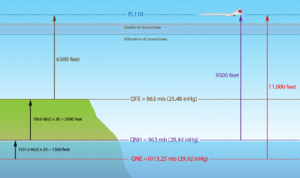
Le QNE est l'un des codes Q qui étaient utilisés à l'époque à laquelle les transmissions se faisaient en télégraphie grâce au code Morse. Le QNE d'un aérodrome est l'altitude qui serait affichée dans le poste de pilotage d'un avion se trouvant au sol lorsque le calage altimétrique aura été réglé sur la pression atmosphérique standard normale au niveau de la mer, soit 1 013,25 hPa. Avec ce calage en vol, on affichera une altitude relative par rapport au terrain d'atterrissage. Une fois éloigné du terrain, et après la montée en altitude, le calage standard 1013,25 permet de déterminer le niveau de vol, de façon partagée avec les autres avions, afin de mieux éviter des risques de collisions à altitudes identique.